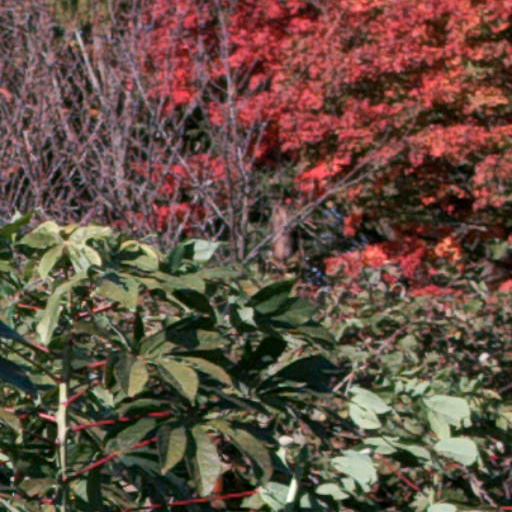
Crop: cassava